Economy of Puerto Rico

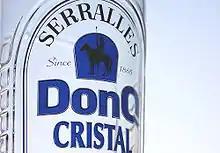
Serralles' Don Q is a Puerto Rican rum brand

Economic conditions had improved since the Great Depression because of external investment in capital-intensive industries such as petrochemicals, pharmaceuticals and technology. Starting in the late 1940s a series of projects called Operation Bootstrap encouraged the establishment of factories using tax exemptions. Thus manufacturing replaced agriculture as the main industry of the island. Operation Bootstrap was based on an "industrialization-first" campaign and modernization, focusing the Puerto Rican economy on exports, especially to the United States. As a result, Puerto Rico is now classified as a "high income country" by the World Bank. Although initially there were large gains in employment and per capita income, recessions in the United States were magnified in the country and have repeatedly hampered Puerto Rican development.